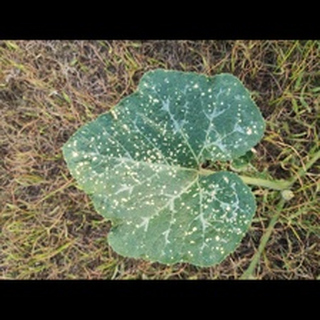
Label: pumpkin_powdery_mildew